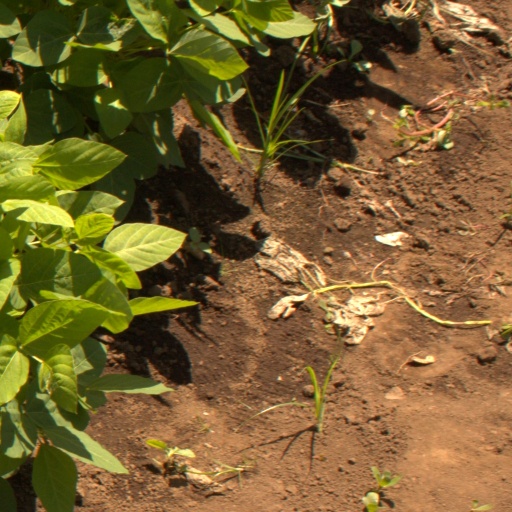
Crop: soybean